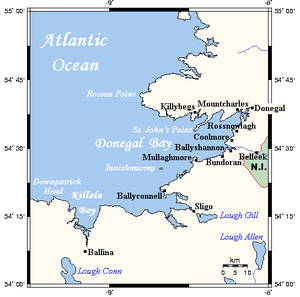
La baie de Donegal est une grande baie situé dans le nord-ouest de l’Irlande.